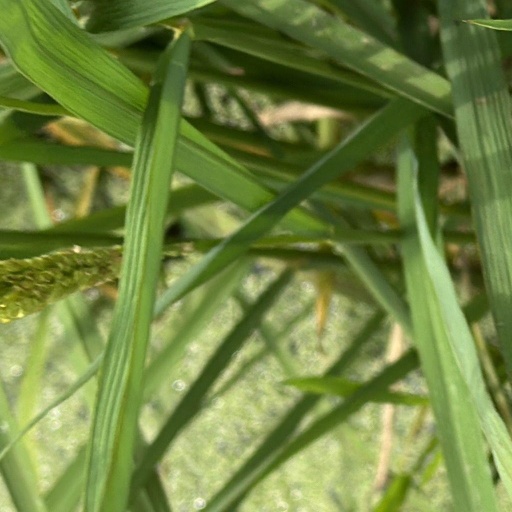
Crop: rice